List of active duty United States three-star officers

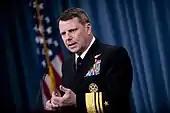
Vice Adm. William E. Gortney, director of the Joint Staff, updates the media on Operation Odyssey Dawn from the Pentagon on 24 March 2011.

While a number of these positions are set by statute, most do not have the accompanying statutory three-star rank. By convention, however: